Markarian 590

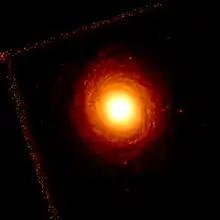
The central region of Markarian 590 by the Hubble Space Telescope

The nucleus of Markarian 590 has been found to be active. The most accepted theory for the energy source of active galactic nuclei is the presence of an accretion disk around a supermassive black hole. The mass of the black hole in the centre of NGC 4593 is estimated to be based on reverberation mapping.